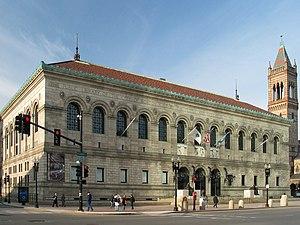
La Bibliothèque publique de Boston est une bibliothèque municipale située à Boston. Fondée en 1848 grâce à l'artiste-ventriloque et philanthrope français Alexandre Vattemare, elle est alors la première grande bibliothèque publique aux États-Unis.
Back Bay est un quartier de Boston, dans le Massachusetts aux États-Unis, renommé pour ses rangées de maisons de pierre brune victoriennes. Il est considéré comme l'un des exemples les mieux conservés de l'aménagement urbain du XIXᵉ siècle aux États-Unis, ainsi que de nombreux bâtiments individuels ayant un intérêt architectural et culturel important comme la Bibliothèque publique de Boston. C'est aussi une destination commerciale de Boston et s'y trouve aussi certains des plus hauts immeubles de bureaux de Boston, tel le Hynes Convention Center, et de nombreux grands hôtels.